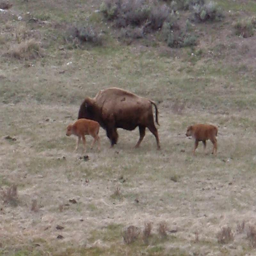
A herd of buffalo grazing on a green grass covered field.
A family of buffalo, an adult and two babies, cross a field.
A bison and her babies walking through a field.
A mother buffalo is walking across the prairie with her two calves.
Large buffalo walking with two smaller buffalos in an open field.